Yorkshire Miners' Association

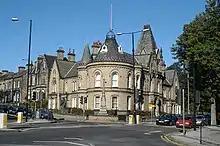
Former offices of the Yorkshire Miners' Association, in Barnsley.

The Yorkshire Miners' Association was a British trade union. It is now an integral part of the National Union of Mineworkers (NUM).